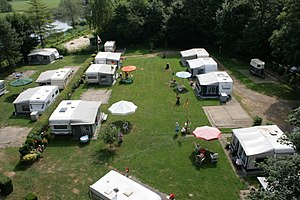
Campingplads
En typisk campingplads.
En campingplads er et særligt indrettet areal benyttet til ophold i campingenheder.